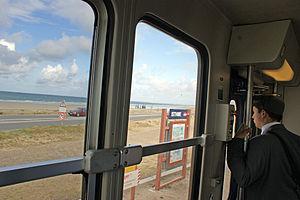
La halte vue de l'intérieur du Tire-bouchon, en arrière plan l'océan Atlantique en direction de Lorient et l'Île de Groix.
La halte de L'Isthme est une halte ferroviaire française de la ligne d'Auray à Quiberon, située, à proximité du Fort de Penthièvre sur la commune de Saint-Pierre-Quiberon, dans le département du Morbihan en région Bretagne.